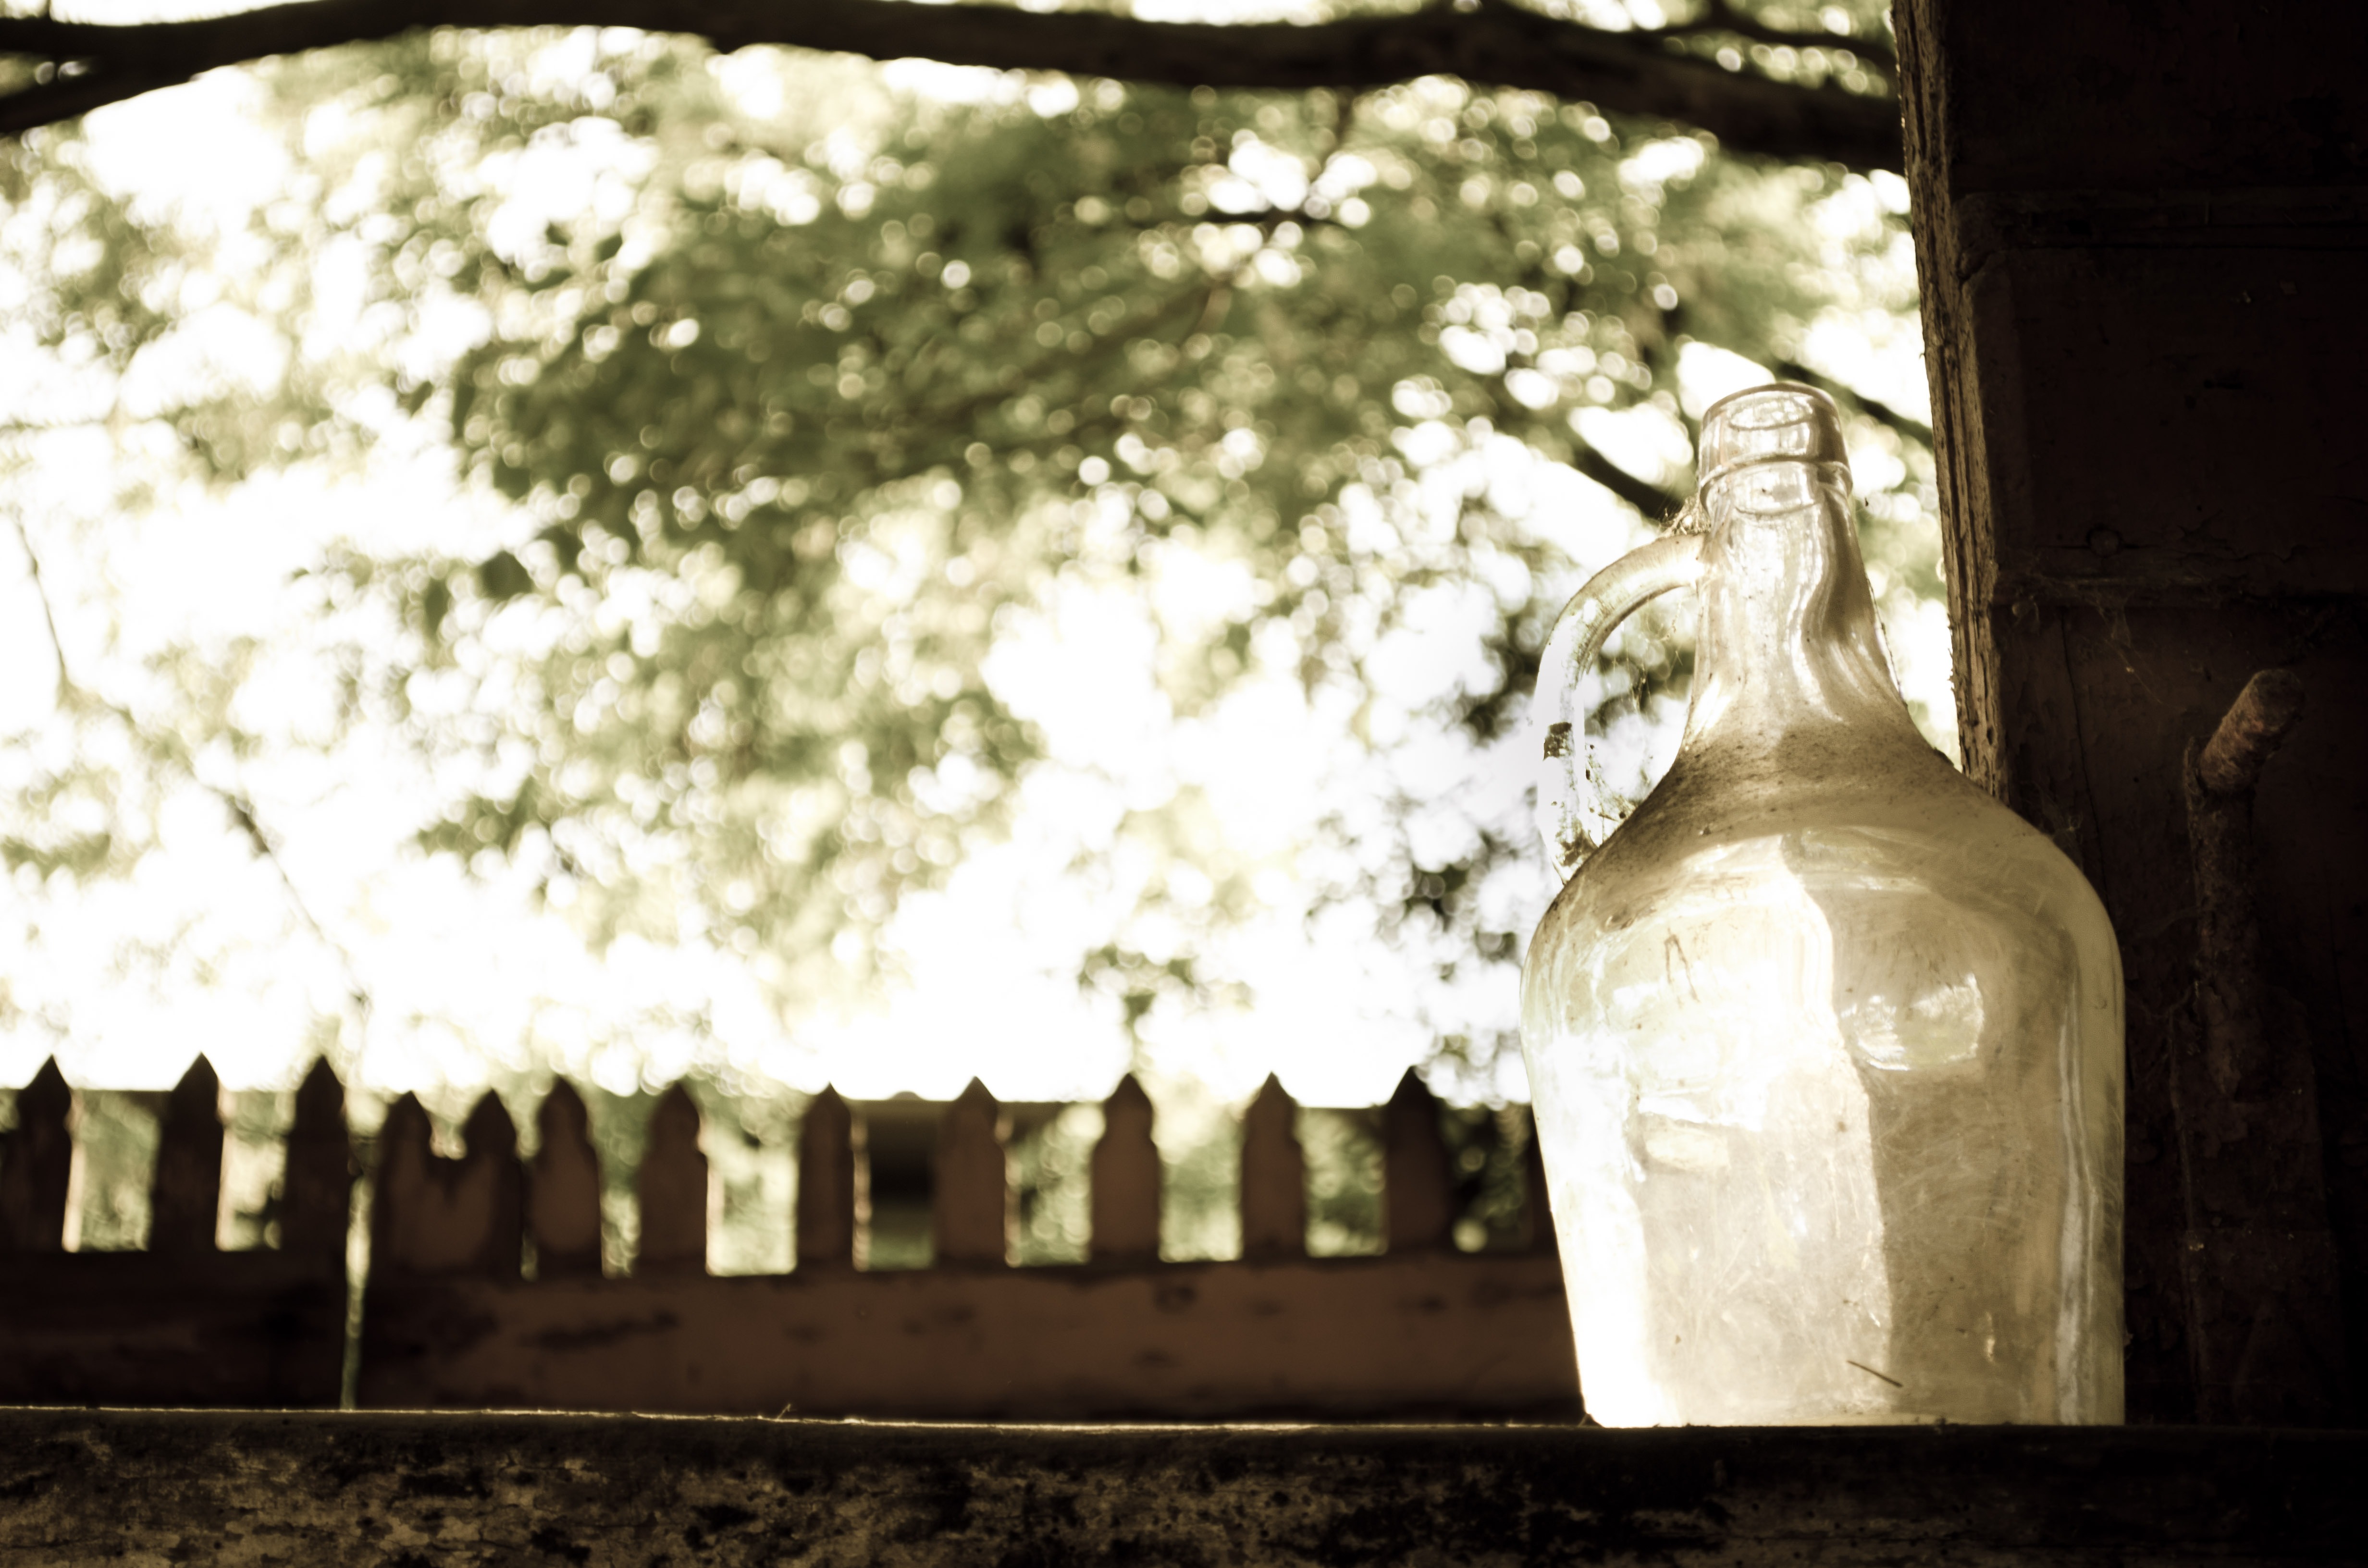
light, white, photography, sunlight, flower, glass, darkness, bottle, still life, temple, photograph